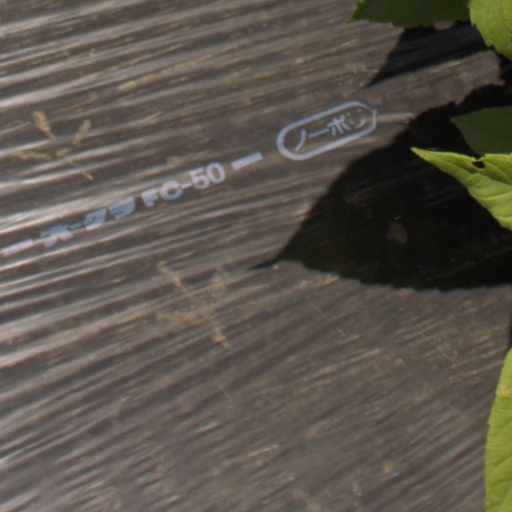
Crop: Jerusalem artichoke